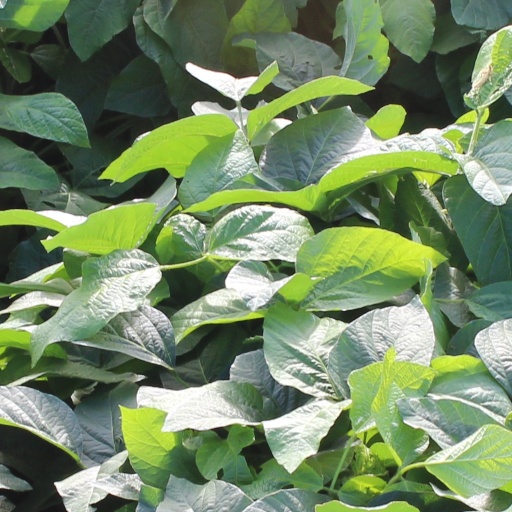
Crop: soybean